SummerSlam (2023)

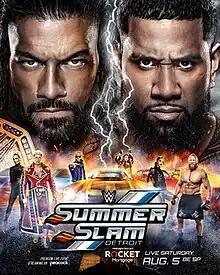
Promotional poster featuring Roman Reigns, Jey Uso, and various WWE wrestlers

The 2023 SummerSlam, also promoted as SummerSlam: Detroit, was a professional wrestling pay-per-view (PPV) and livestreaming event produced by WWE. It was the 36th annual SummerSlam and took place on Saturday, August 5, 2023, at Ford Field in Detroit, Michigan, returning the event to its traditional August slot after the previous year's event was held in July. The event was held for wrestlers from the promotion's Raw and SmackDown brand divisions. This was the first SummerSlam livestreamed on Binge in Australia. It was the first WWE event held at Ford Field since WrestleMania 23 in April 2007. Michigan previously hosted SummerSlam in 1993.